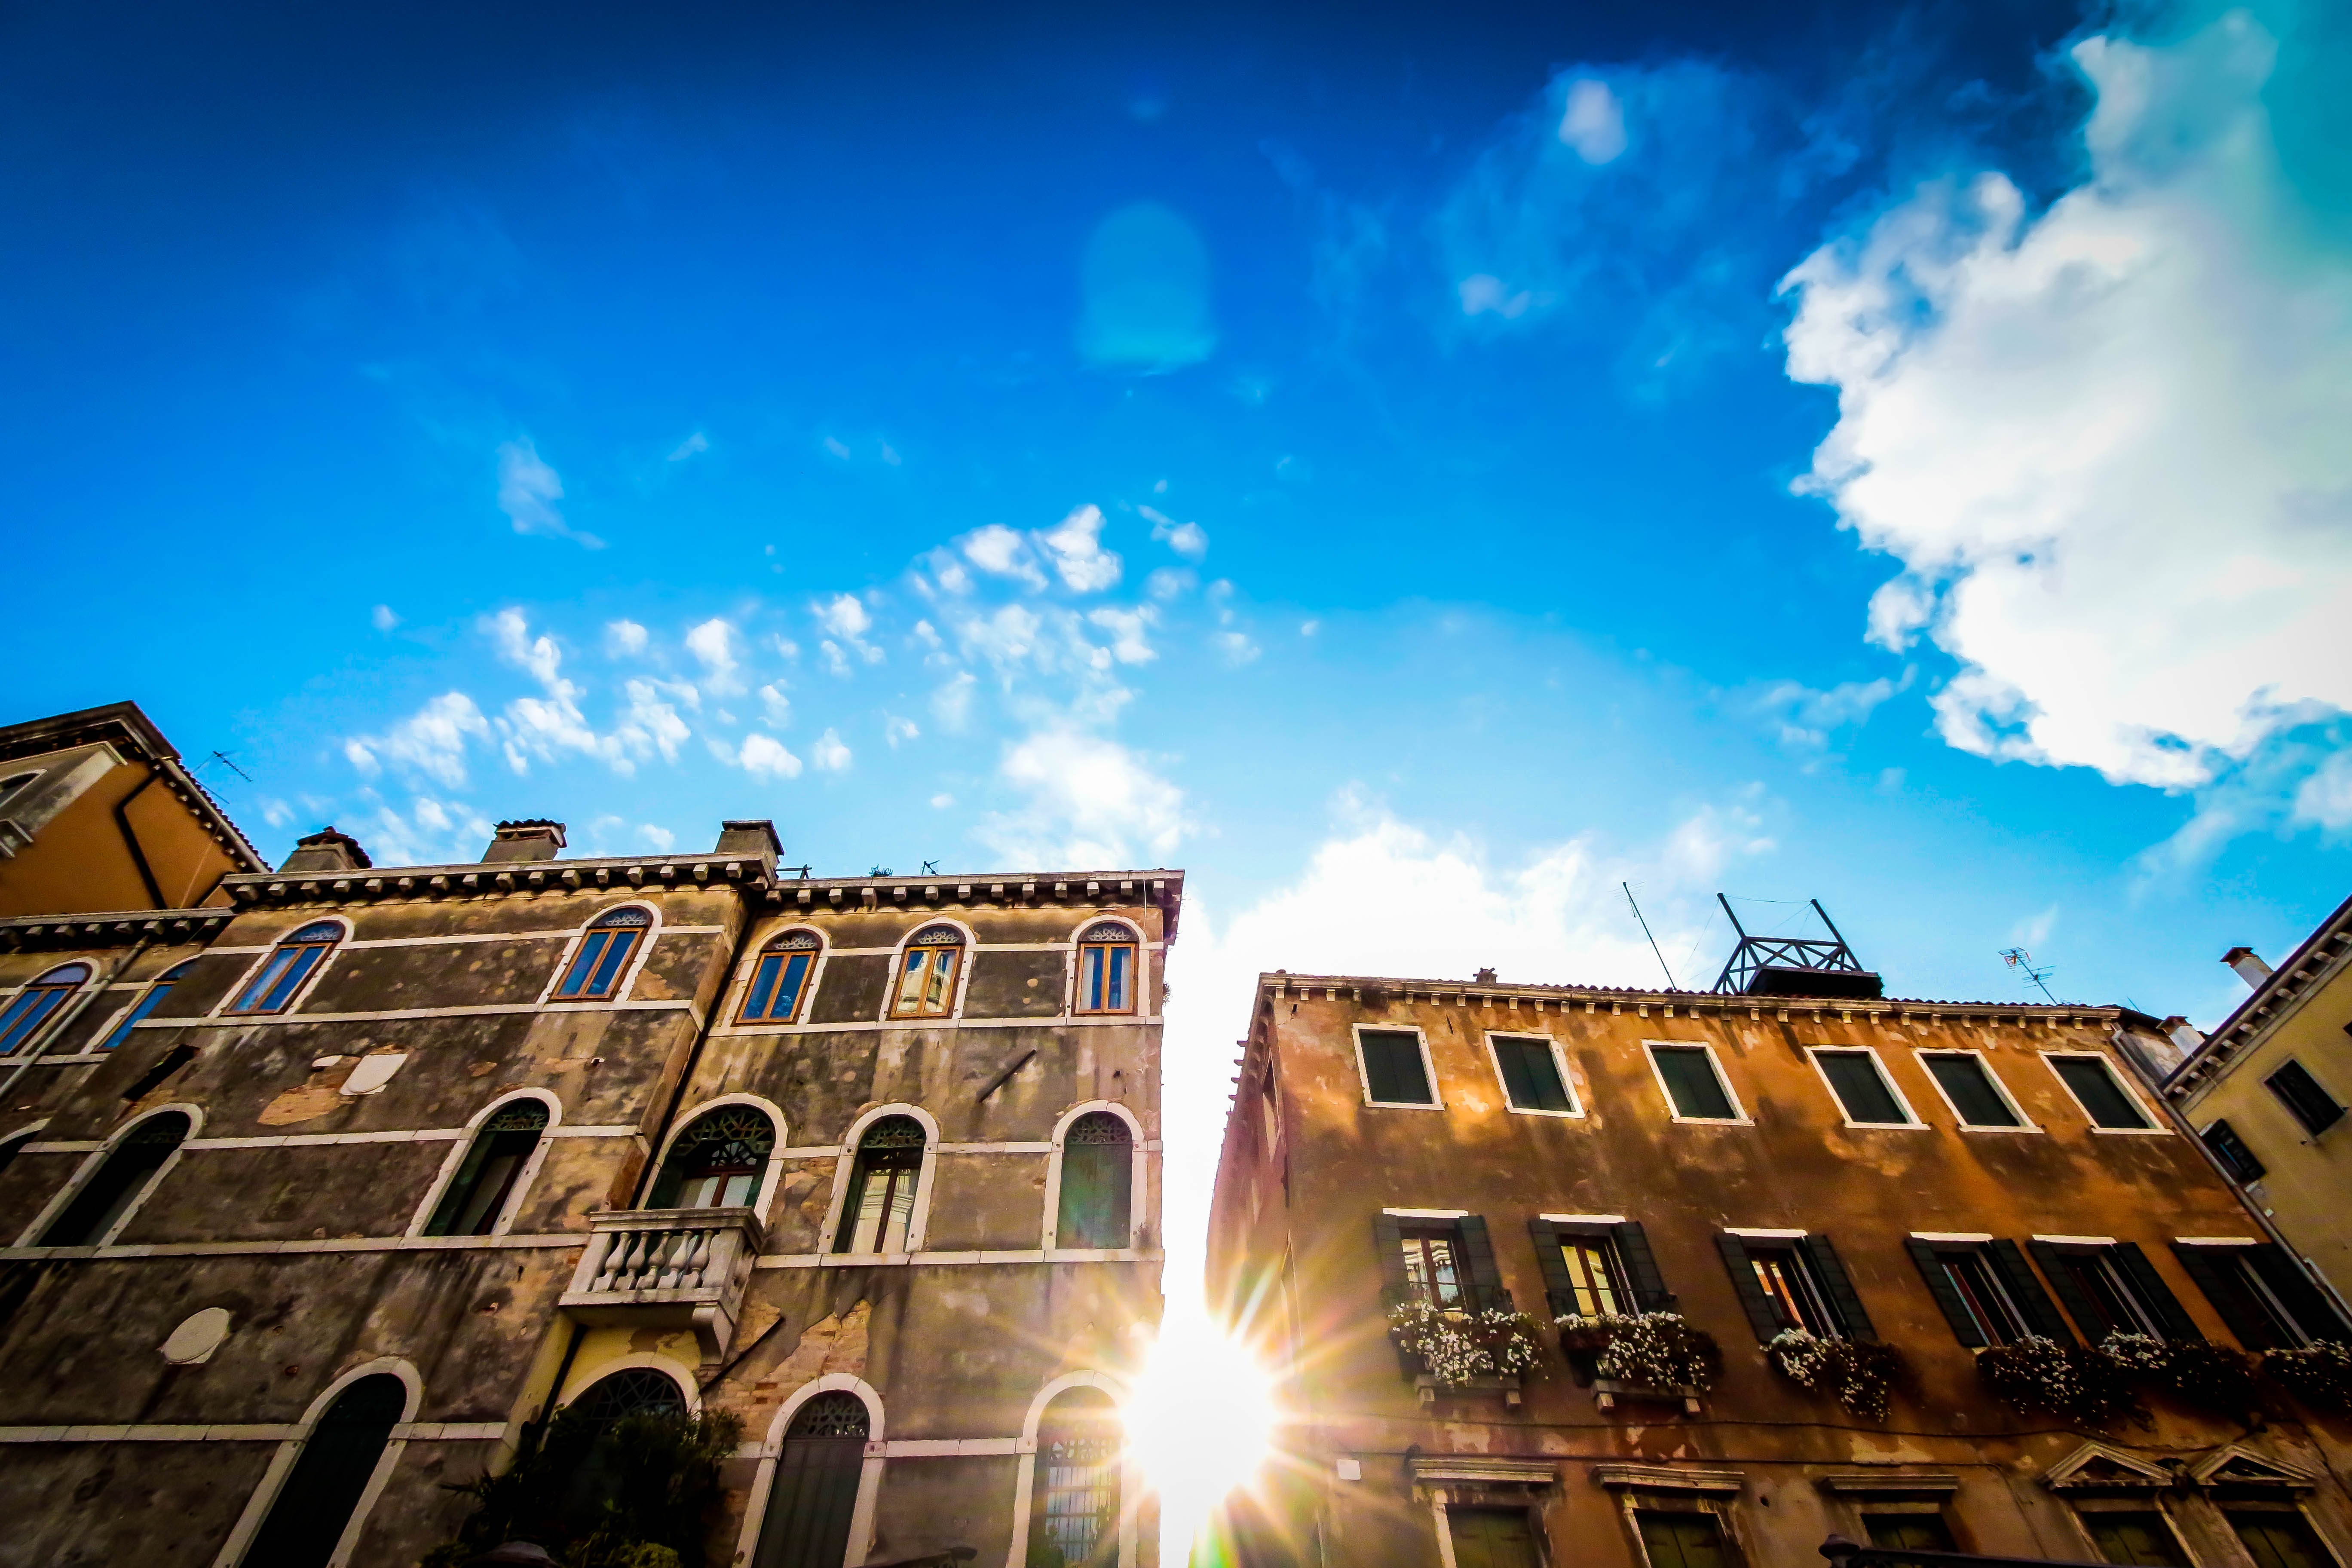
light, sky, night, sunlight, city, skyscraper, urban, cityscape, downtown, travel, evening, landmark, facade, venice, blue, buildings, urban area, human settlement